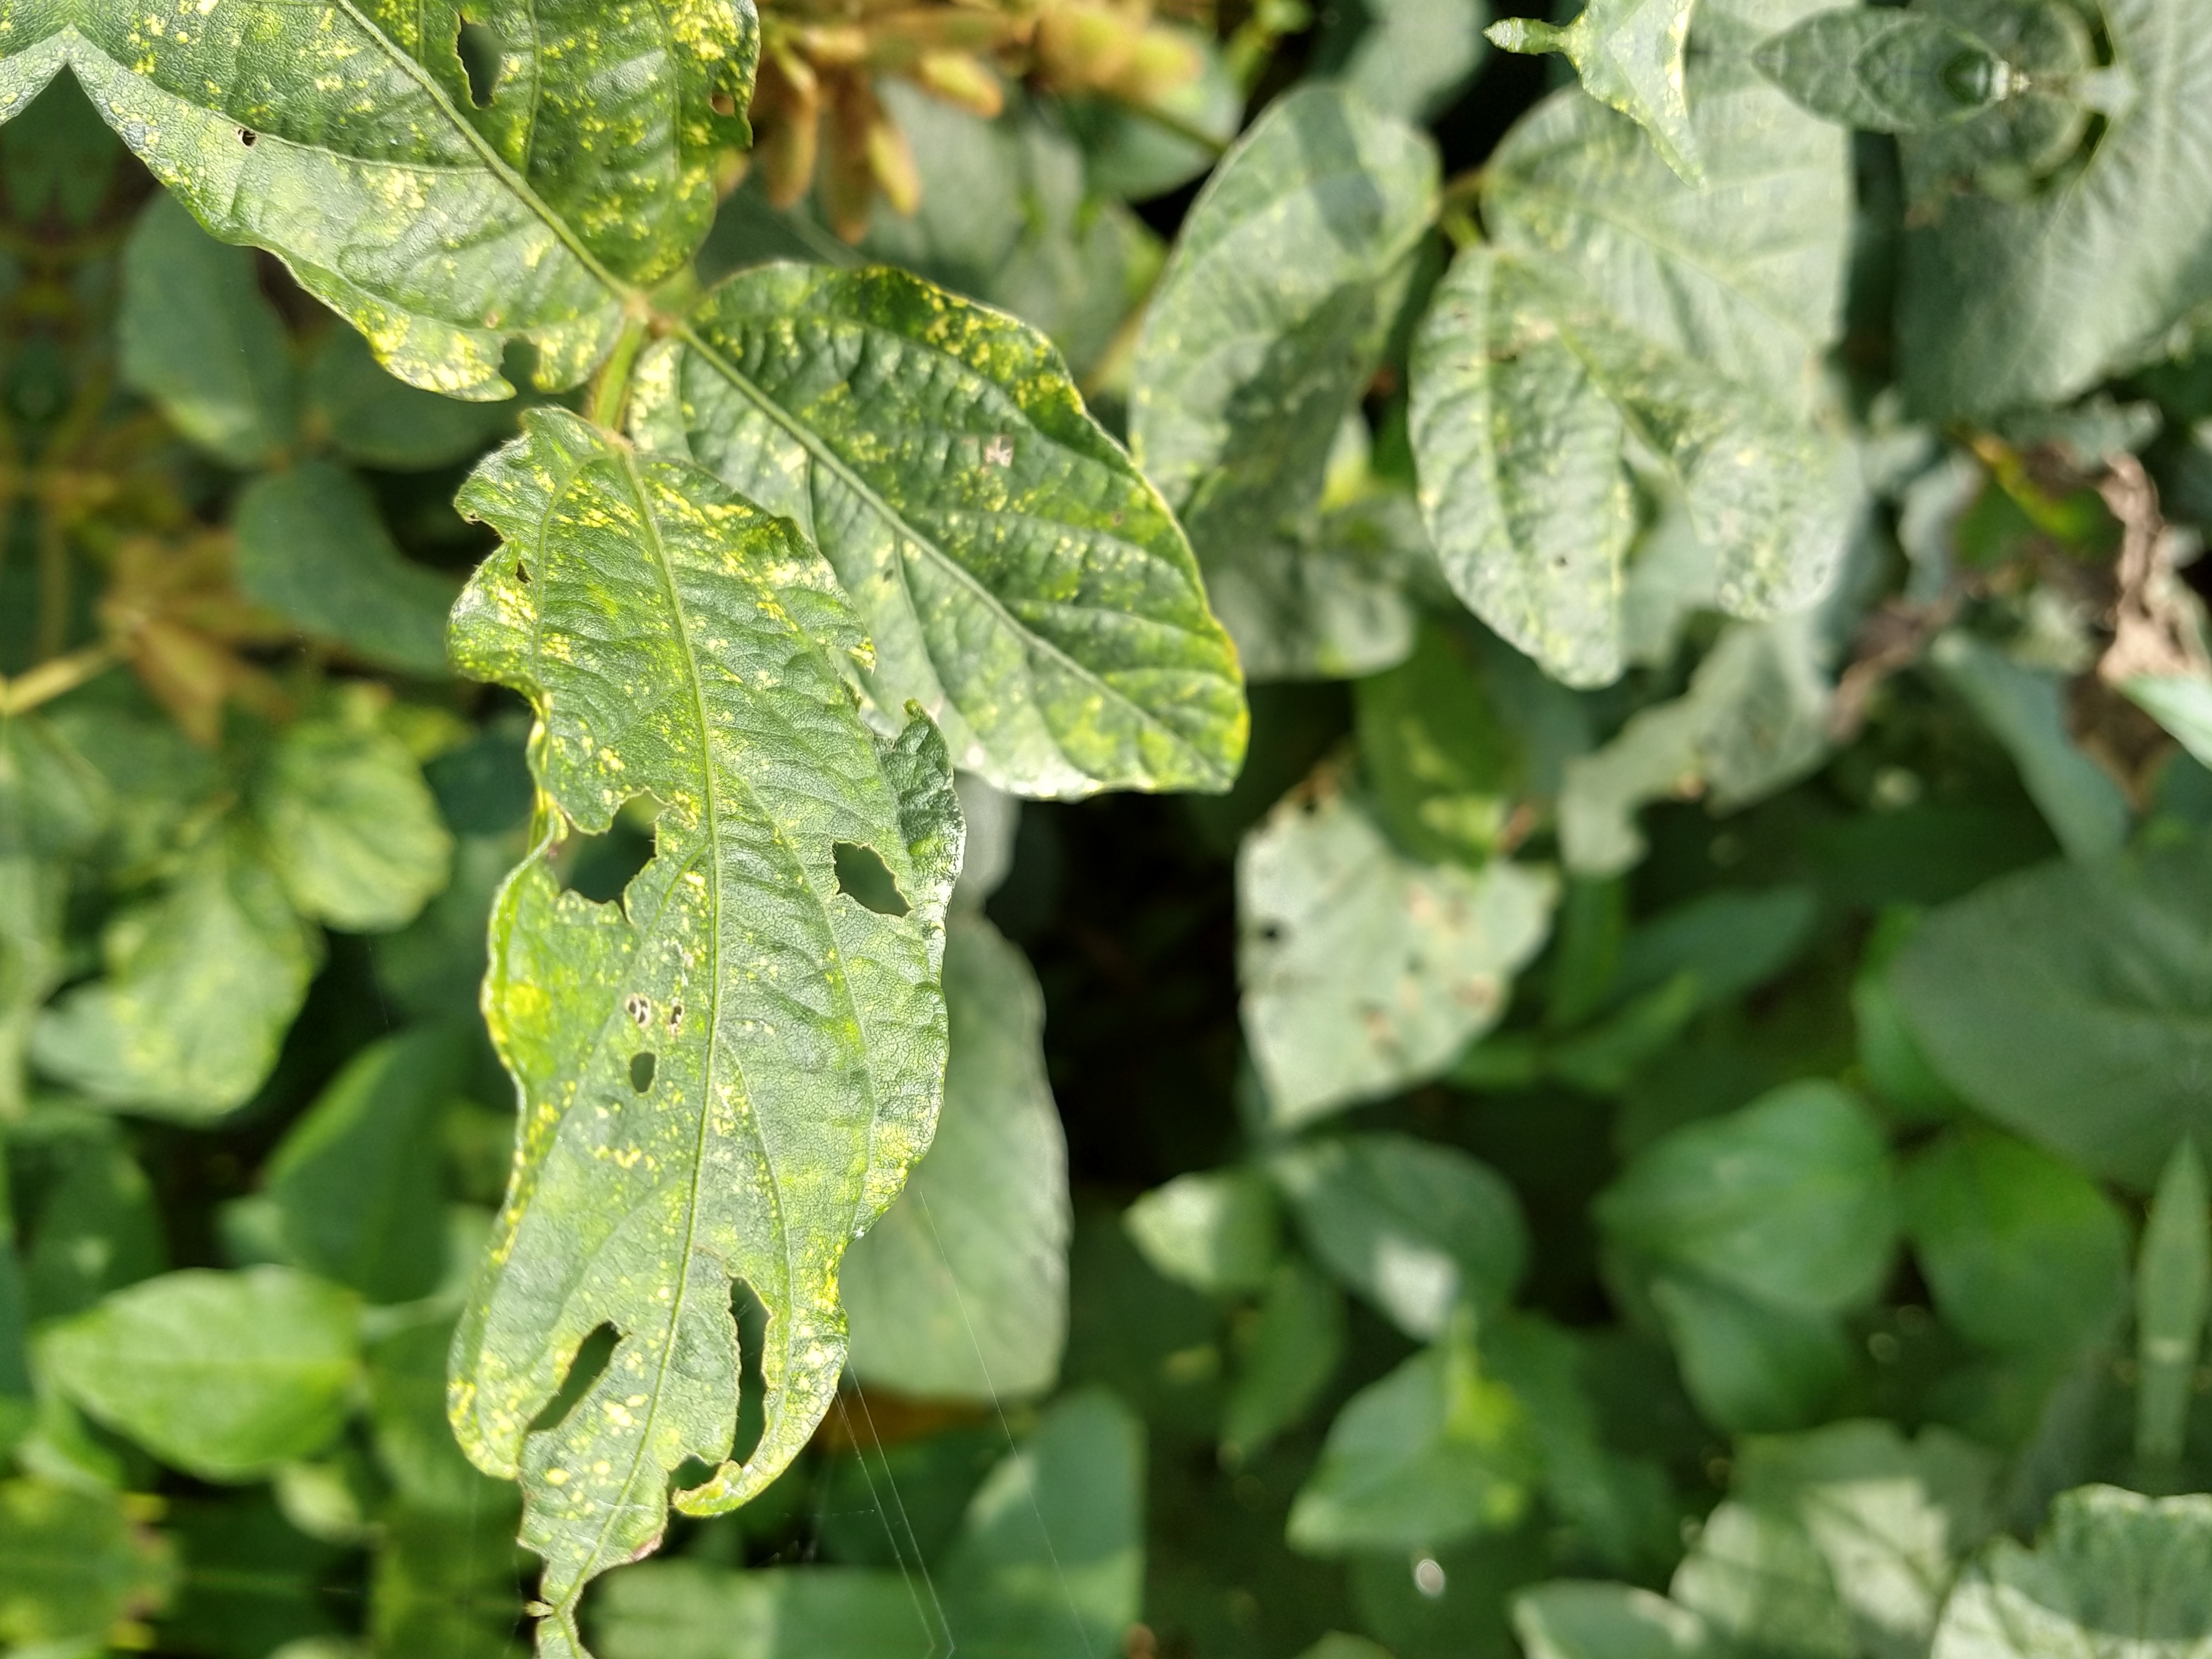
Label: Disease